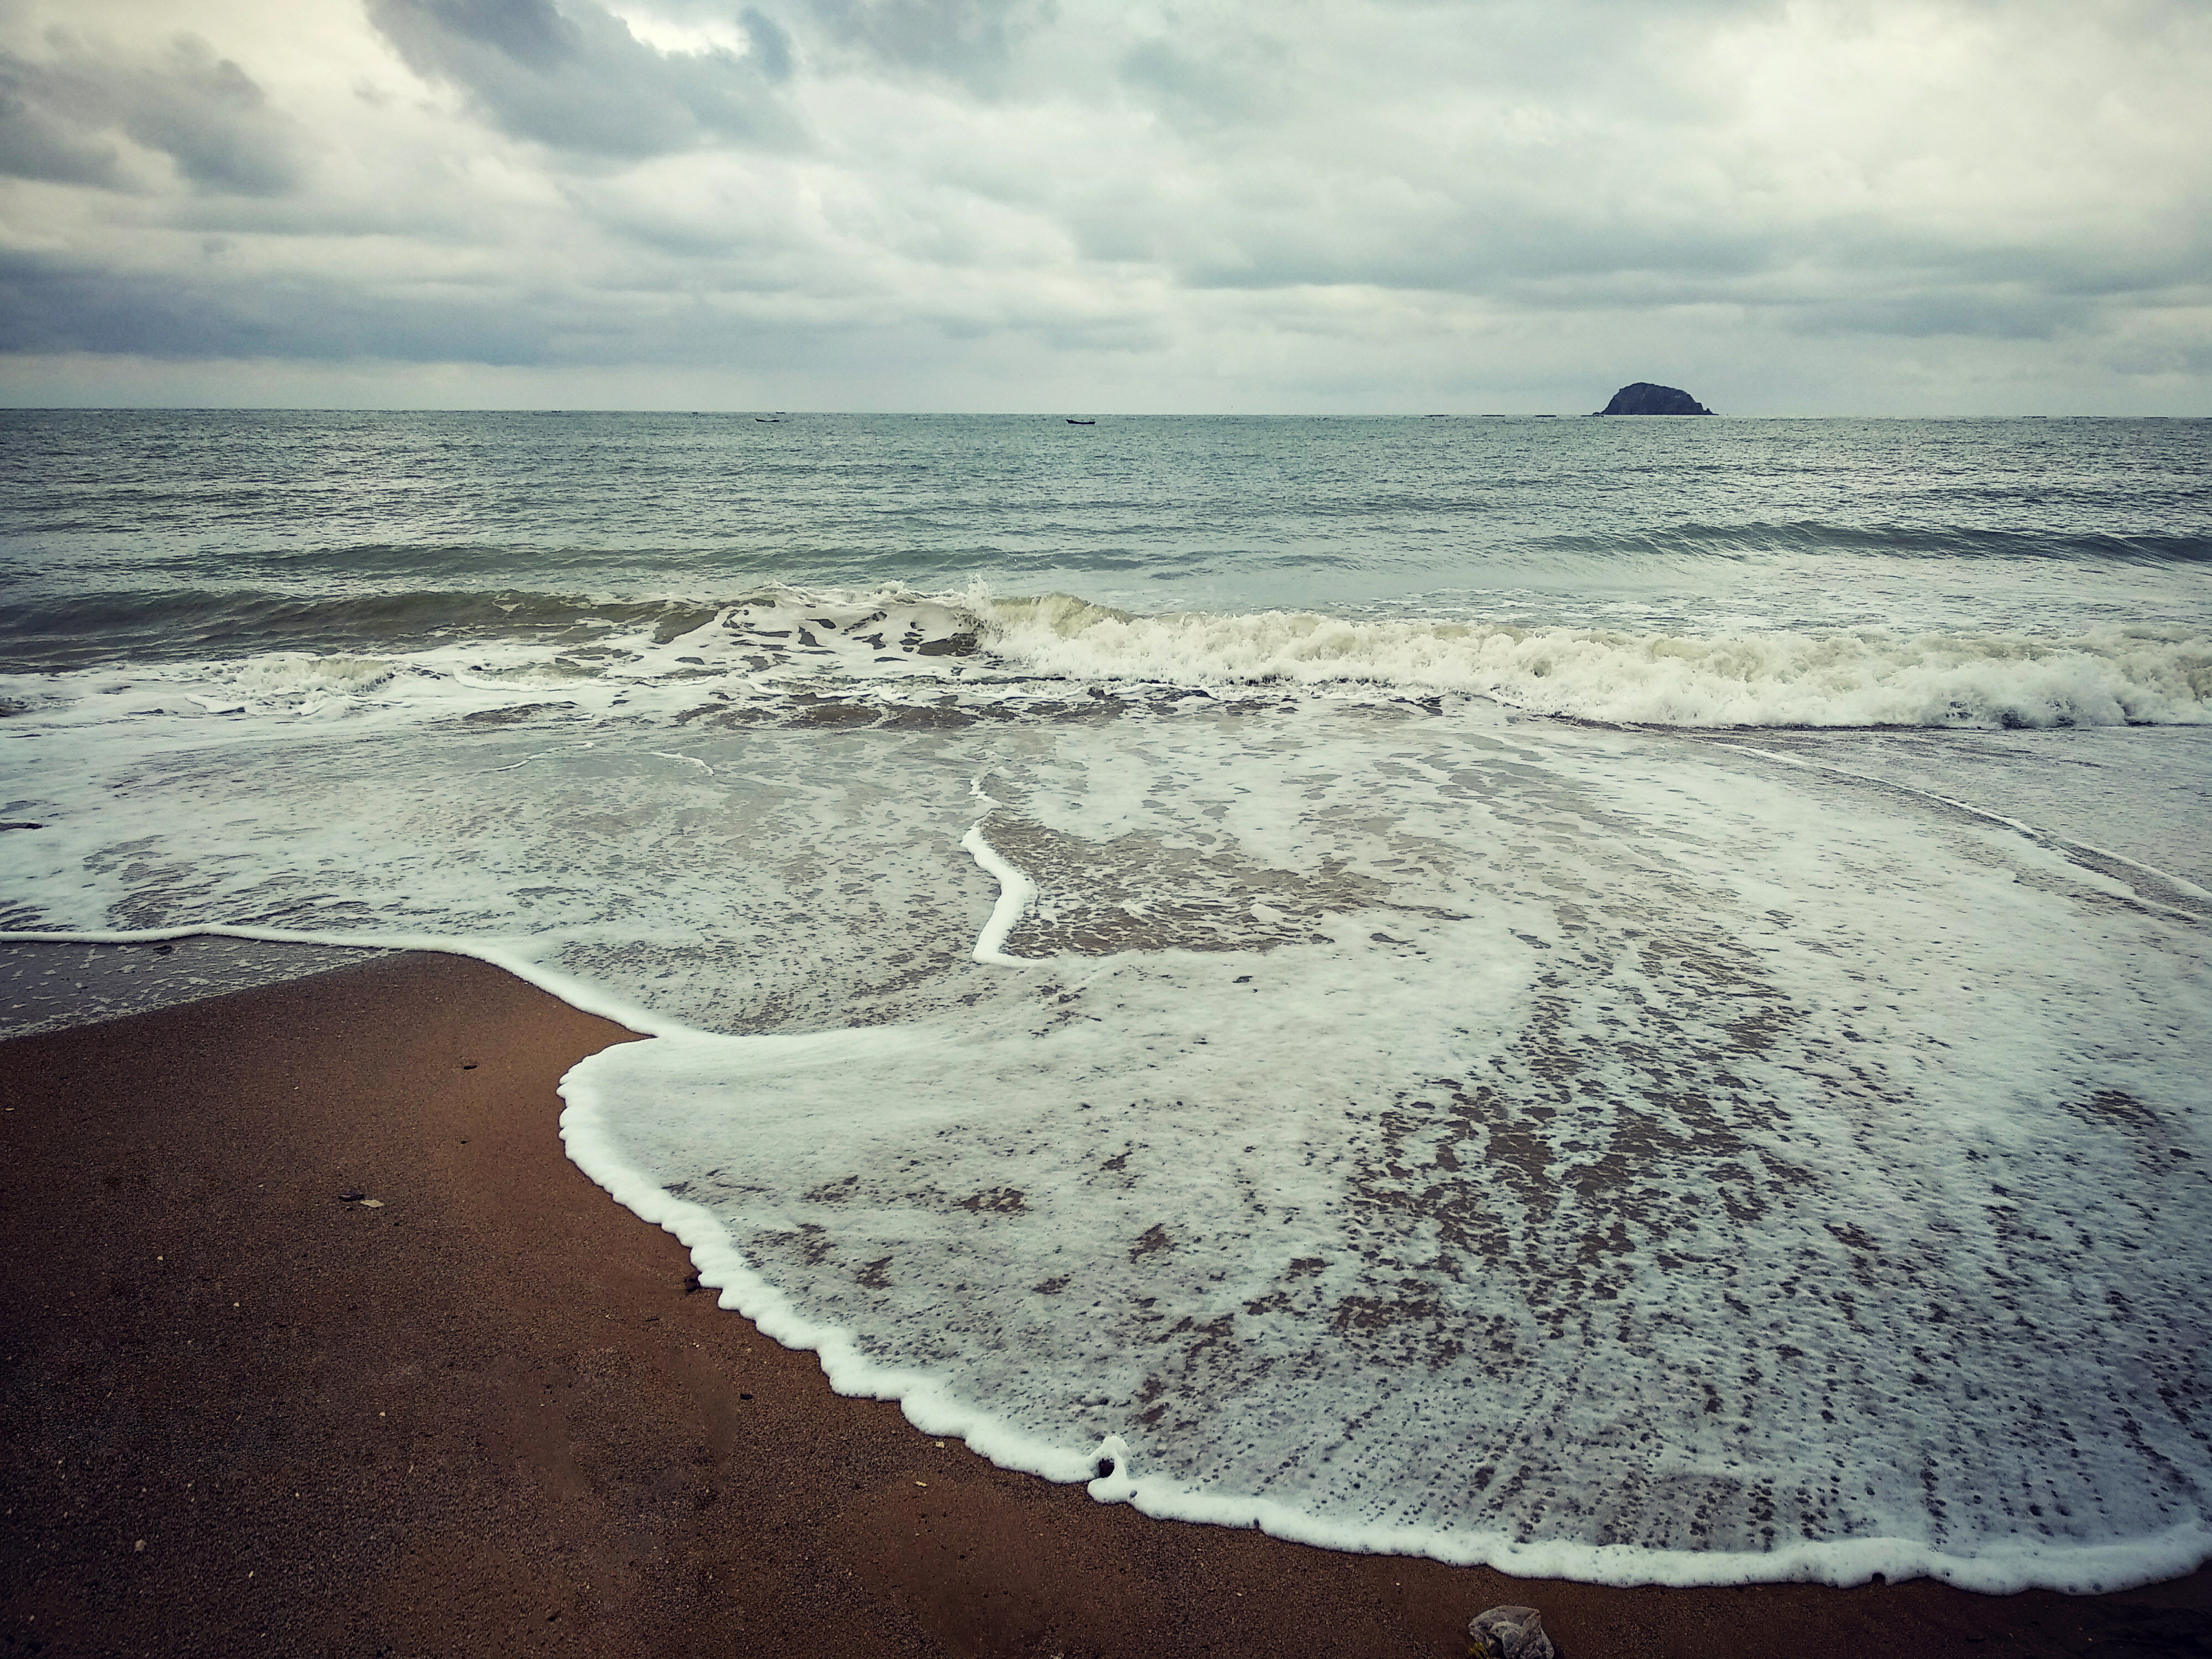
sea, sky, body of water, wave, ocean, water, wind wave, beach, cloud, shore, coast, horizon, morning, sand, coastal and oceanic landforms, atmosphere, calm, tide, photography, mountain, vacation, tropics, meteorological phenomenon, landscape, bay, tourism